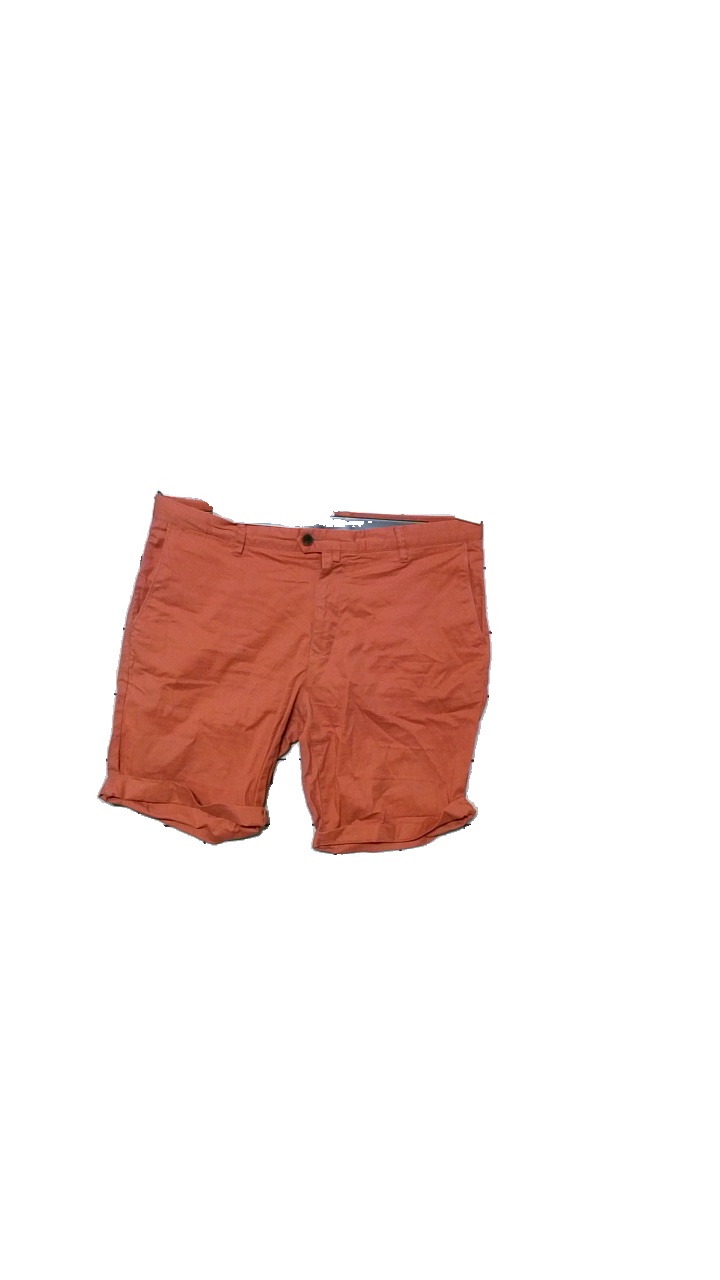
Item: Shorts (Men)
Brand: Bowery
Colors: Red
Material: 98% cotton, 2% elastane
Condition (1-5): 3
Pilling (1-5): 4
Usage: Reuse
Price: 50-100